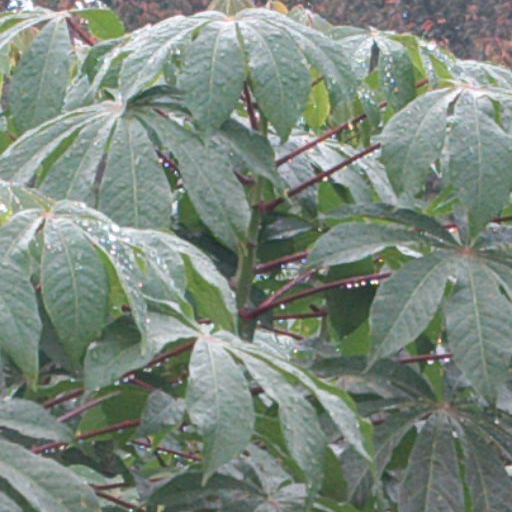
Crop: cassava